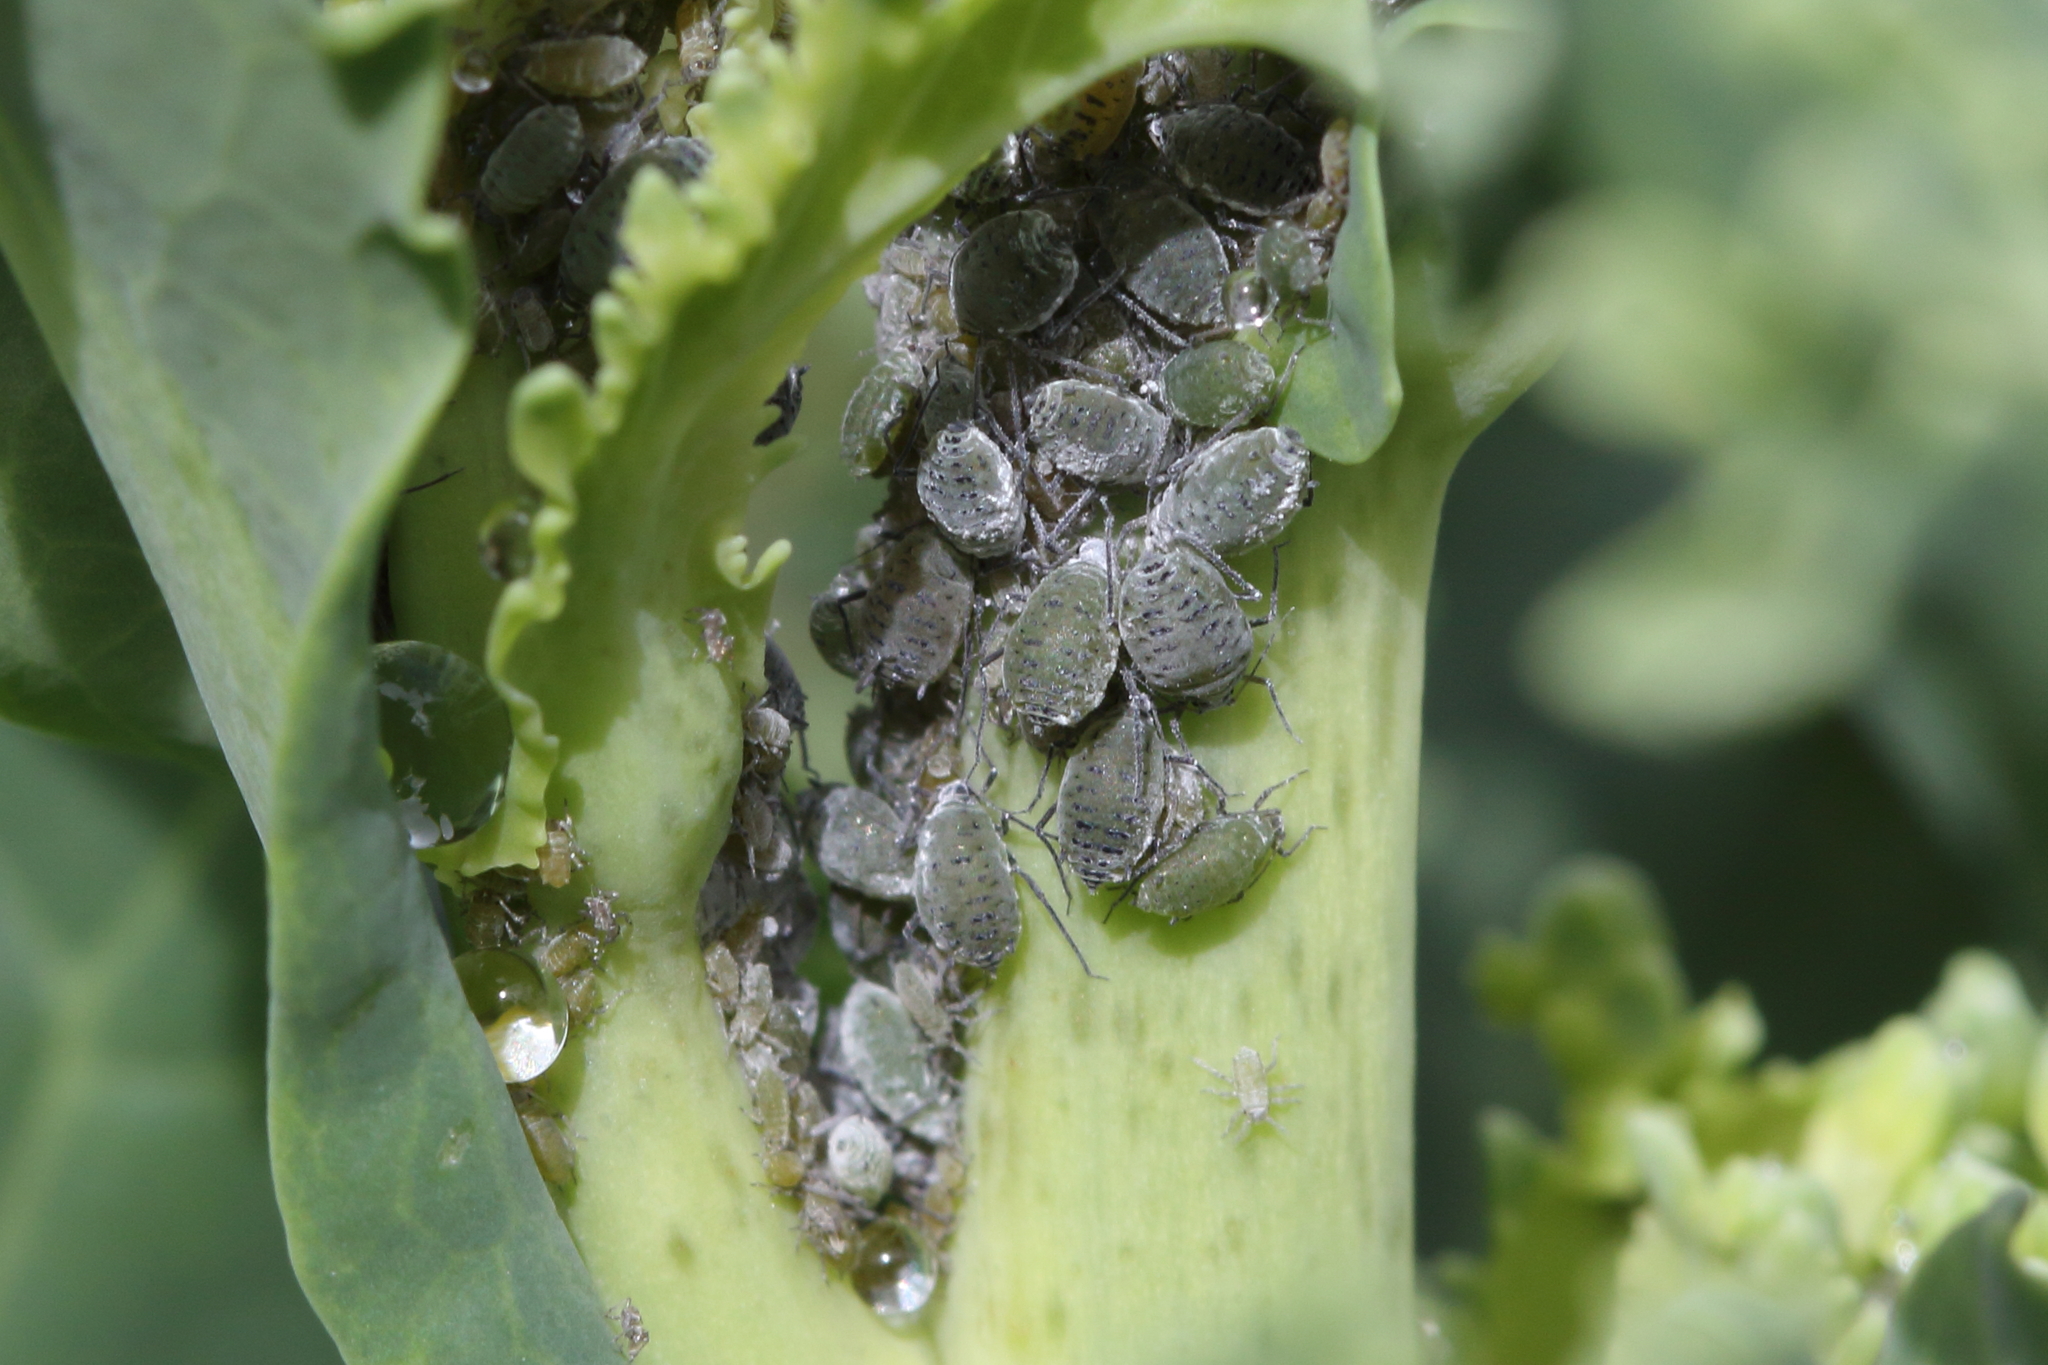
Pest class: cabbage_aphid